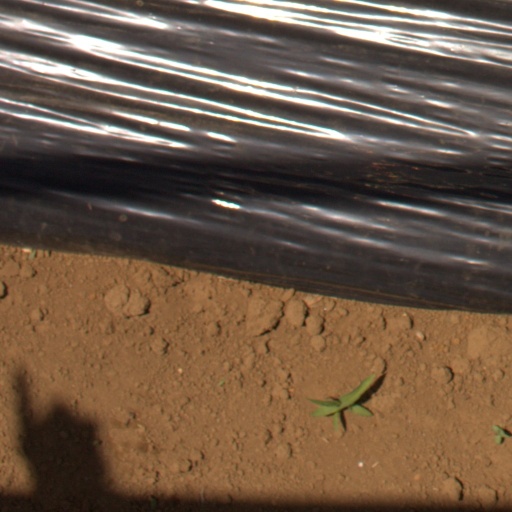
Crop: Jerusalem artichoke